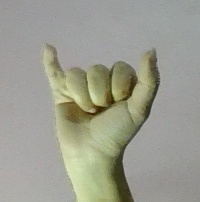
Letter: ya